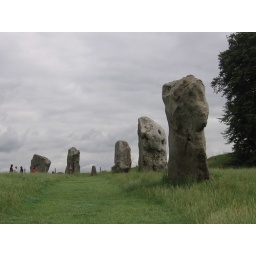
There is a road sign against the second stone from the left but never mind